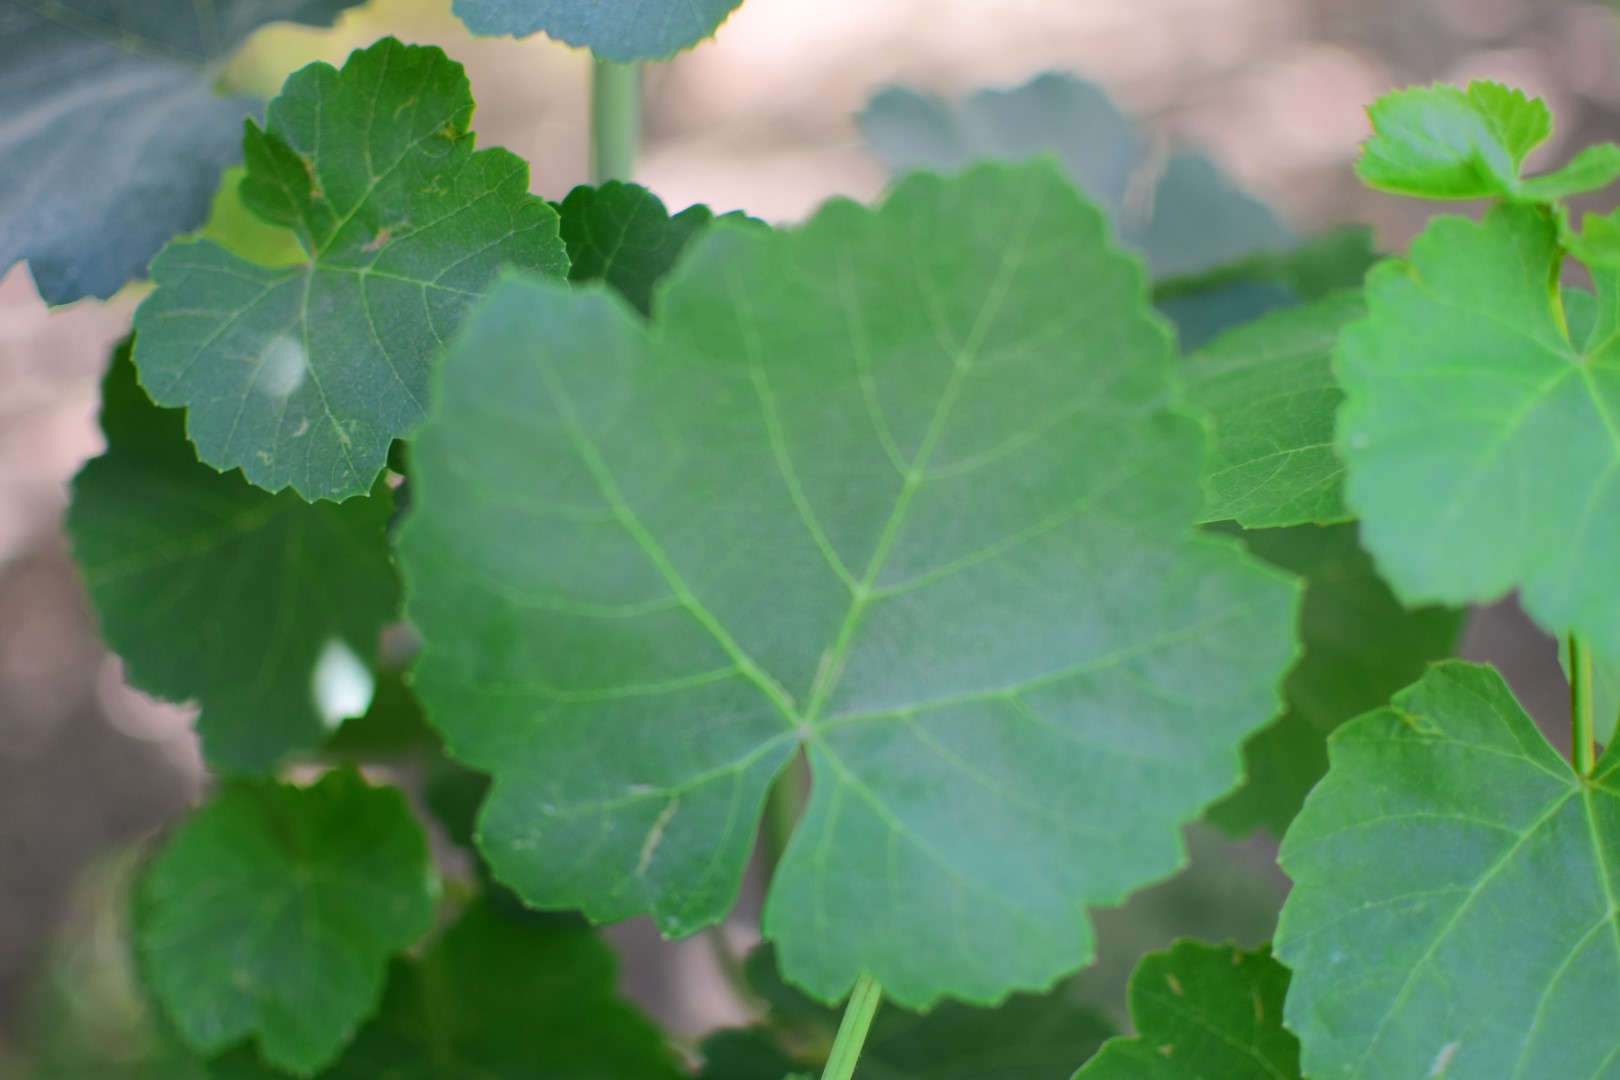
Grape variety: Shdah